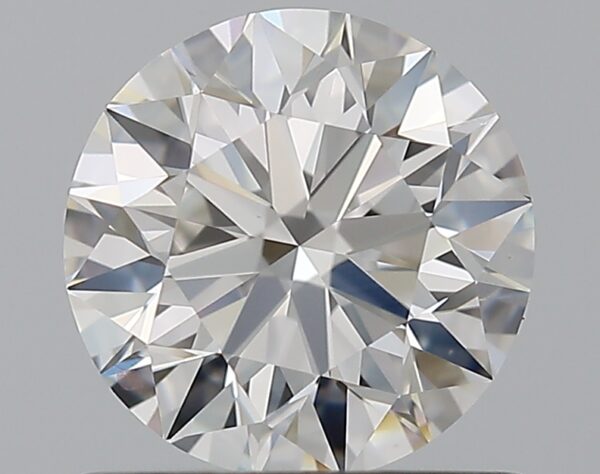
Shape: round
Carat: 0.9
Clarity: VVS2
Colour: F
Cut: EX
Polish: EX
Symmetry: EX
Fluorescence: N
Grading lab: GIA
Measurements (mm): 6.13 x 6.17 x 3.86